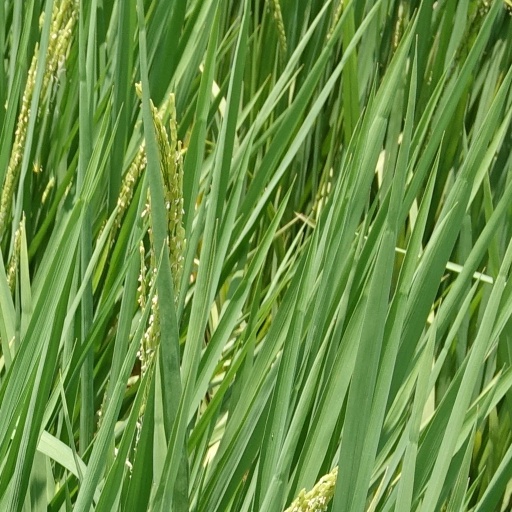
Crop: rice